Spinettone

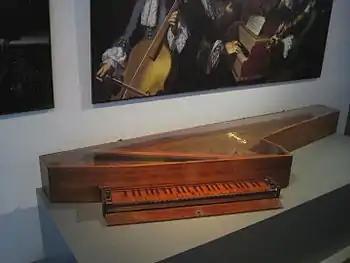
The Cristofori spinettone in the collections of the Musical Instrument Museum in Leipzig, Germany

The spinettone ("big spinet") was a kind of harpsichord invented in the late 17th century by Bartolomeo Cristofori, who was later the inventor of the piano. Other names for this instrument were spinettone da teatro ("of the theater"), "spinetta traversa" ("transverse spinet").